Hobart and William Smith Colleges

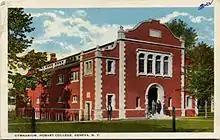
Williams Hall, 1909. Old College Gymnasium.

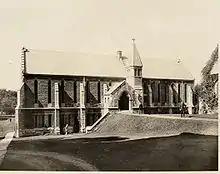
Demarest Hall, 1919

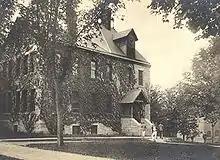
Merrit Hall, Chemistry Dept.

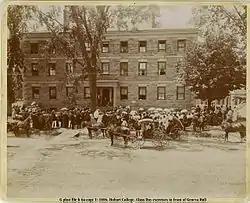
Geneva Hall, 1896 Class D

Coxe Hall serves as the main administrative hub of the campus. Constructed in 1901, the building is named after Bishop Arthur Cleveland Coxe, a benefactor of the school, and houses the president's office, Bartlett Theater, The Pub, and a classroom wing, which was added in the 1920s. Arthur Cleveland Coxe was closely affiliated with the school. The building was designed by Clinton and Russell Architects.